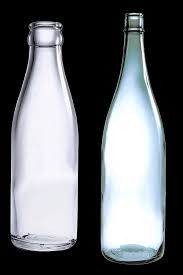
Waste category: glass